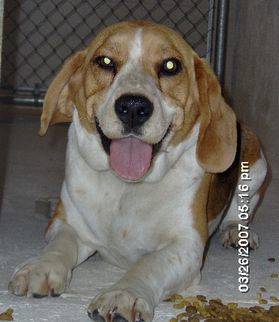
Label: dog